William Terrell Hodges

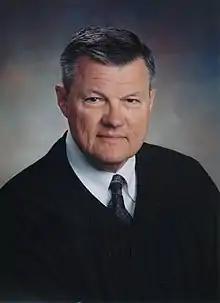

William Terrell Hodges (April 28, 1934 – January 4, 2022) was a United States district judge of the United States District Court for the Middle District of Florida.